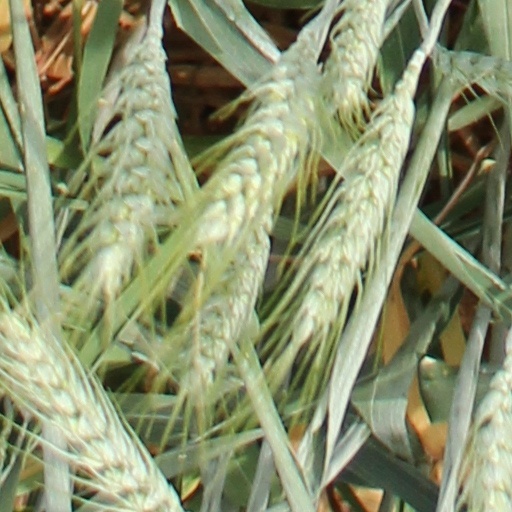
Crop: wheat